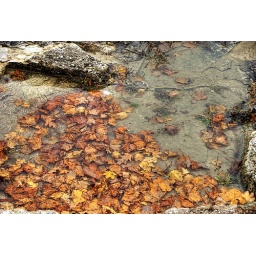
foster street beach, leaves in puddle of water 7 full